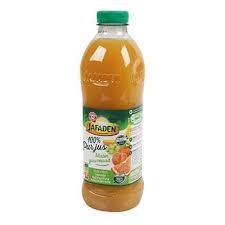
Label: plastic